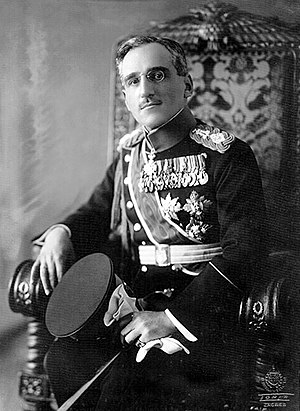
6. januar-diktaturet
Kong Alexander 1. af Jugoslavien
6. januar-diktaturet var et kongeligt diktatur, der blev etableret i Kongeriget Jugoslavien af kong Alexander. Det varede fra 6. januar 1929, hvor kongen omgik parlamentet og tog direkte kontrol over staten, og varede frem til han blev snigmyrdet i Marseille 9. oktober 1934.